Queanbeyan Showground

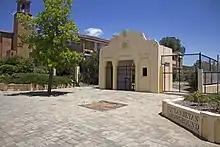
Gateway on Lowe Street, 2011

Also located on the grounds are other ancillary structures relating to the various uses of the showground. At the Farrer Place entrance to the site is a gateway constructed in 1934 as a memorial to J.T Collett, a Queanbeyan businessman, Council alderman and founder of the Agricultural Association. The gateway is a rendered masonry art-deco style parapet with two single pedestrian arches flanking a wider vehicular entrance archway. There is another matching gateway on Lowe Street.